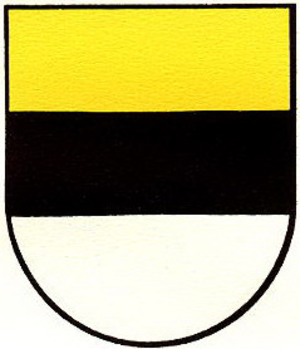
Flums est une commune suisse du canton de Saint-Gall, située dans la circonscription électorale de Sarganserland.